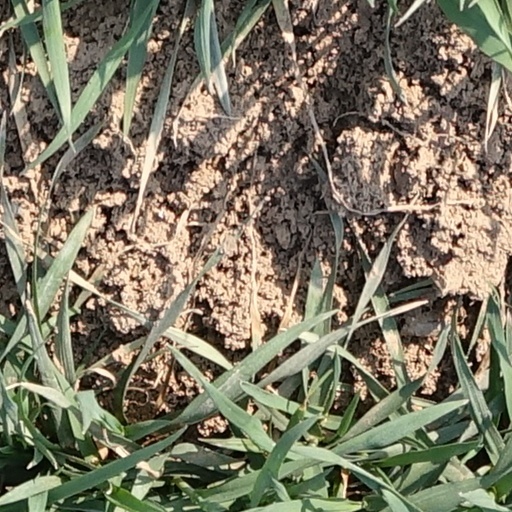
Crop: wheat